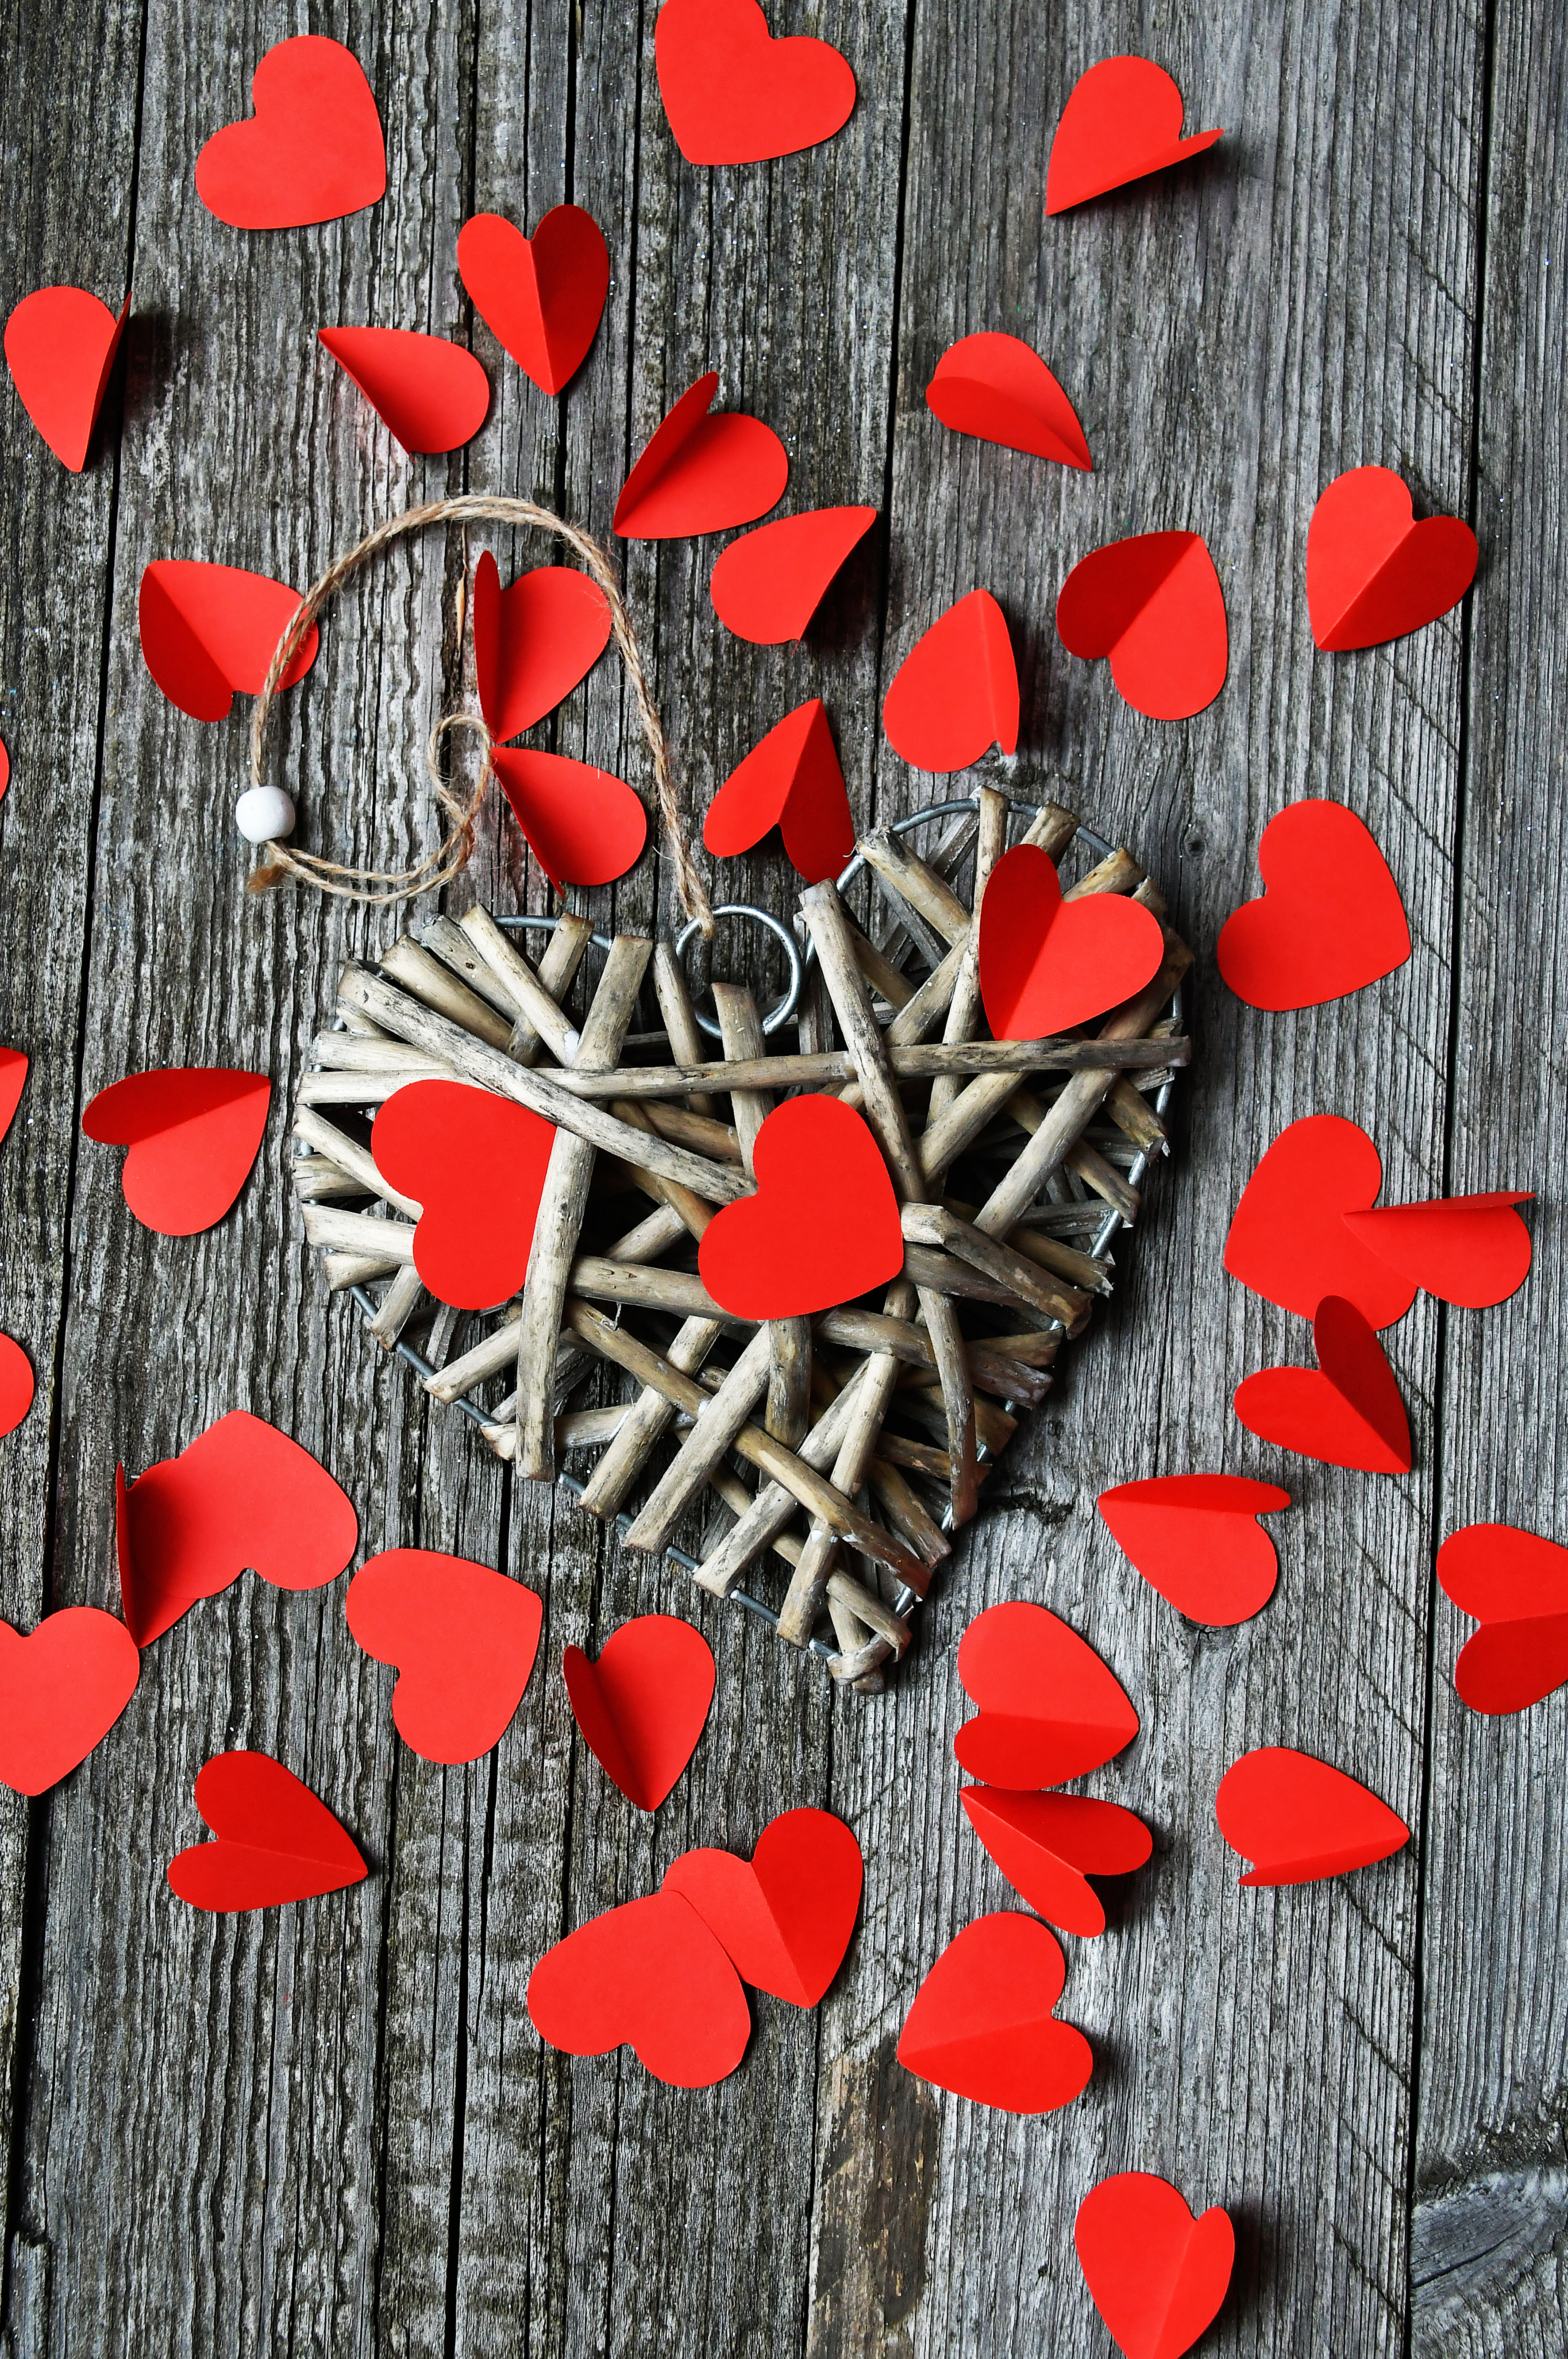
heart, love, red, valentine, romance, isolated, hearts, shape, symbol, food, romantic, day, frame, decoration, sweet, white, pink, fruit, candy, holiday, pomegranate, valentines, flower, flowers, nature, coquelicot, leaf, petal, carmine, poppy family, poppy, plant, tree, wood, corn poppy, plant stem, pattern, valentine's day, wildflower